Cotton-spinning machinery

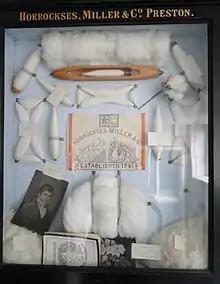
Old advertising display of items used in cotton textile manufacture during the industrial revolution

Cotton-spinning machinery is machines which process (or spin) prepared cotton roving into workable yarn or thread. Such machinery can be dated back centuries. During the 18th and 19th centuries, as part of the Industrial Revolution cotton-spinning machinery was developed to bring mass production to the cotton industry. Cotton spinning machinery was installed in large factories, commonly known as cotton mills.